Randall Schriver

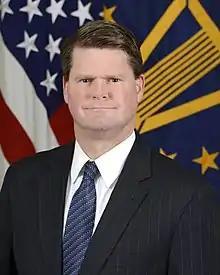
Official portrait, 2018

Randall G. Schriver (born 1967), also known as Randy Schriver, is the Chairman of the Project 2049 Institute, and previously served as Assistant Secretary of Defense for Indo-Pacific Security Affairs in the United States government. He concurrently holds positions as a Commissioner on the United States–China Economic and Security Review Commission, and a partner at Pacific Solutions. Previously, Schriver served as Deputy Assistant Secretary of State for East Asian and Pacific Affairs and was a founding partner of Armitage International.